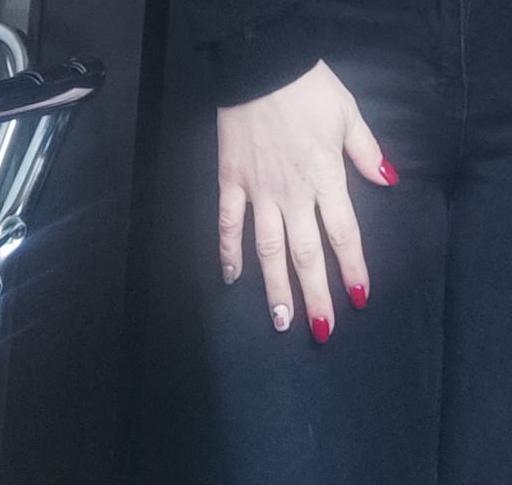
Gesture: no_gesture